7-APB

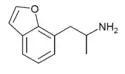

7-(2-Aminopropyl)benzofuran (7-APB) is a monoamine releasing agent and designer drug of the benzofuran family, albeit with a potency an order of magnitude less than 6-APB. It acts as a serotonin–norepinephrine–dopamine releasing agent (SNDRA). The drug was detected as a novel designer drug, in Europe, by 2013.